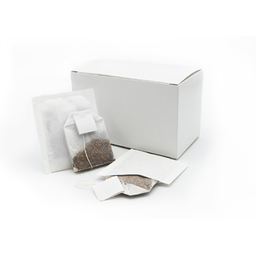
Label: trash